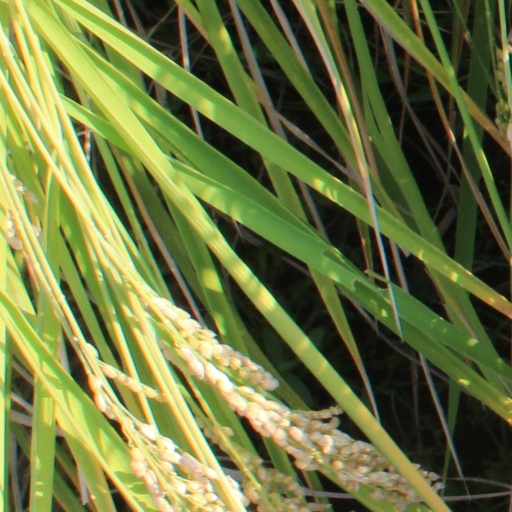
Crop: rice